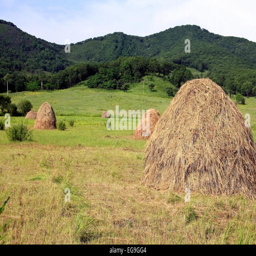
grass have cut , have dried up under the sun and have combined in stacks